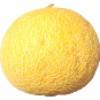
Label: Cantaloupe 1